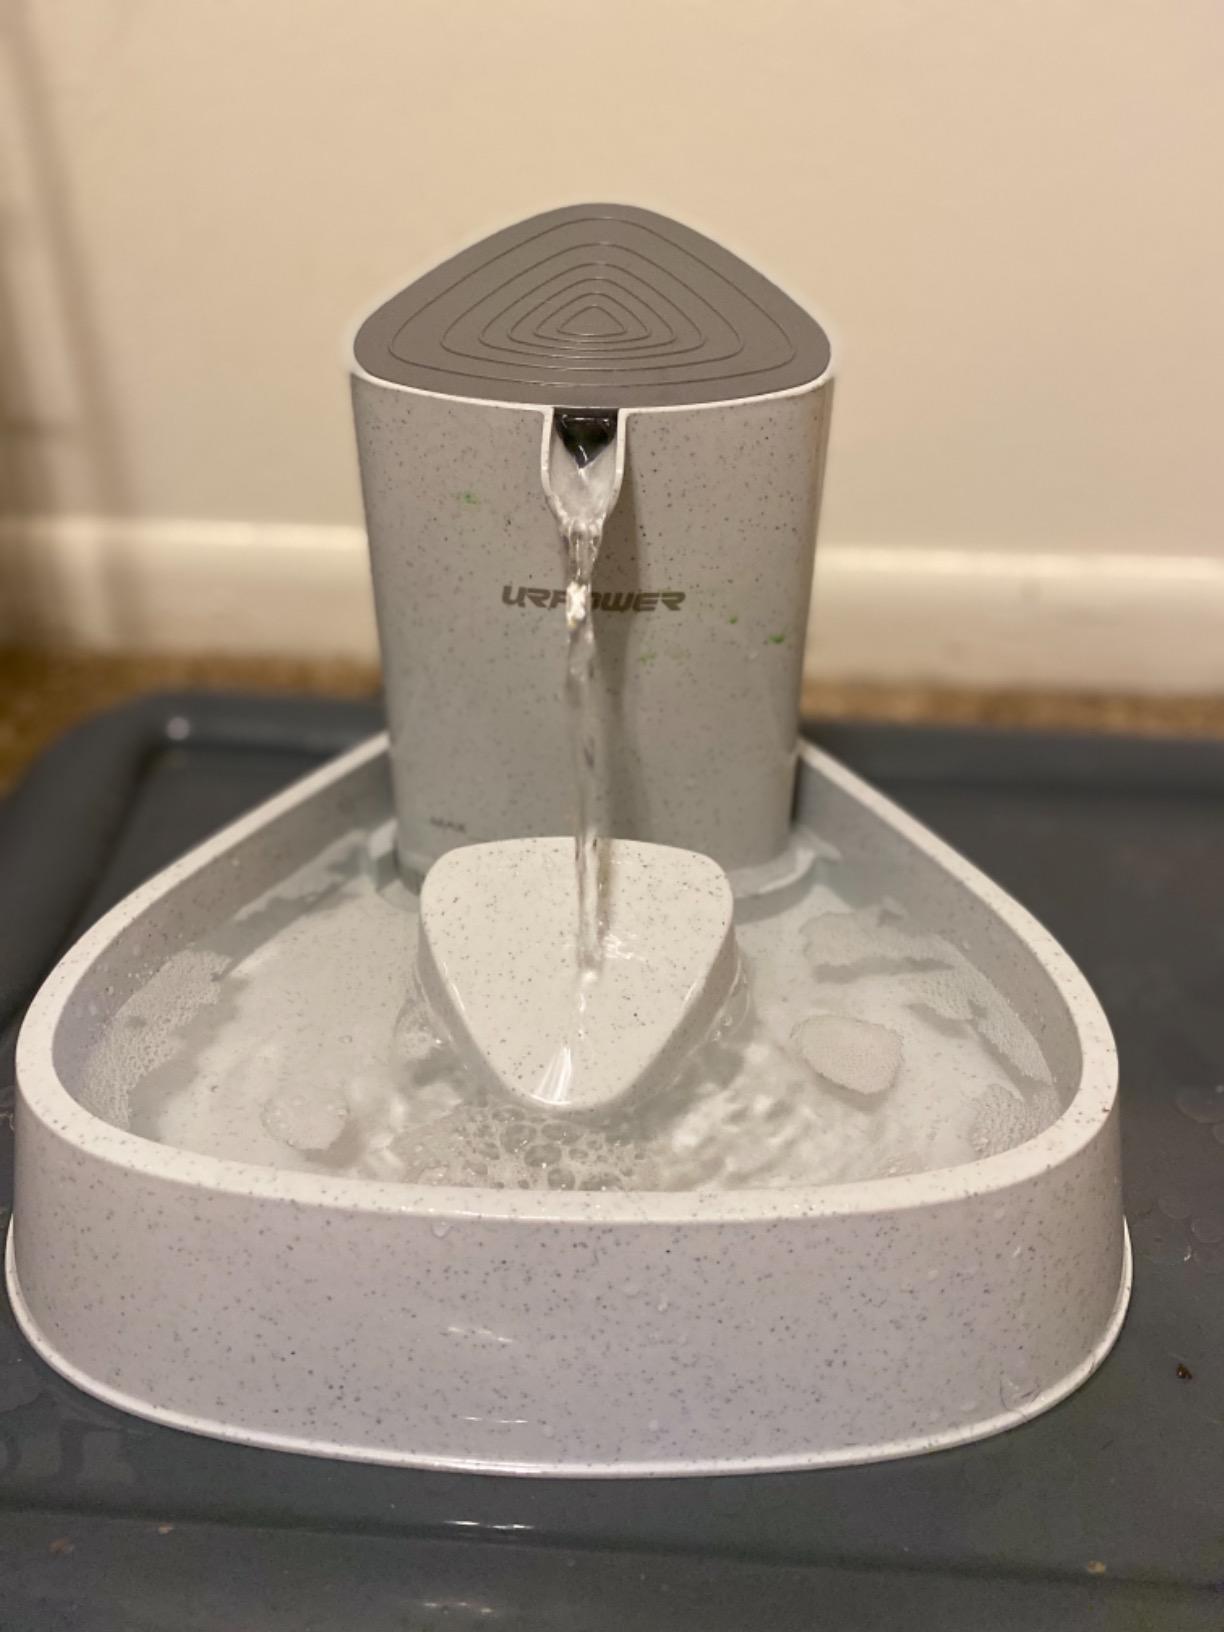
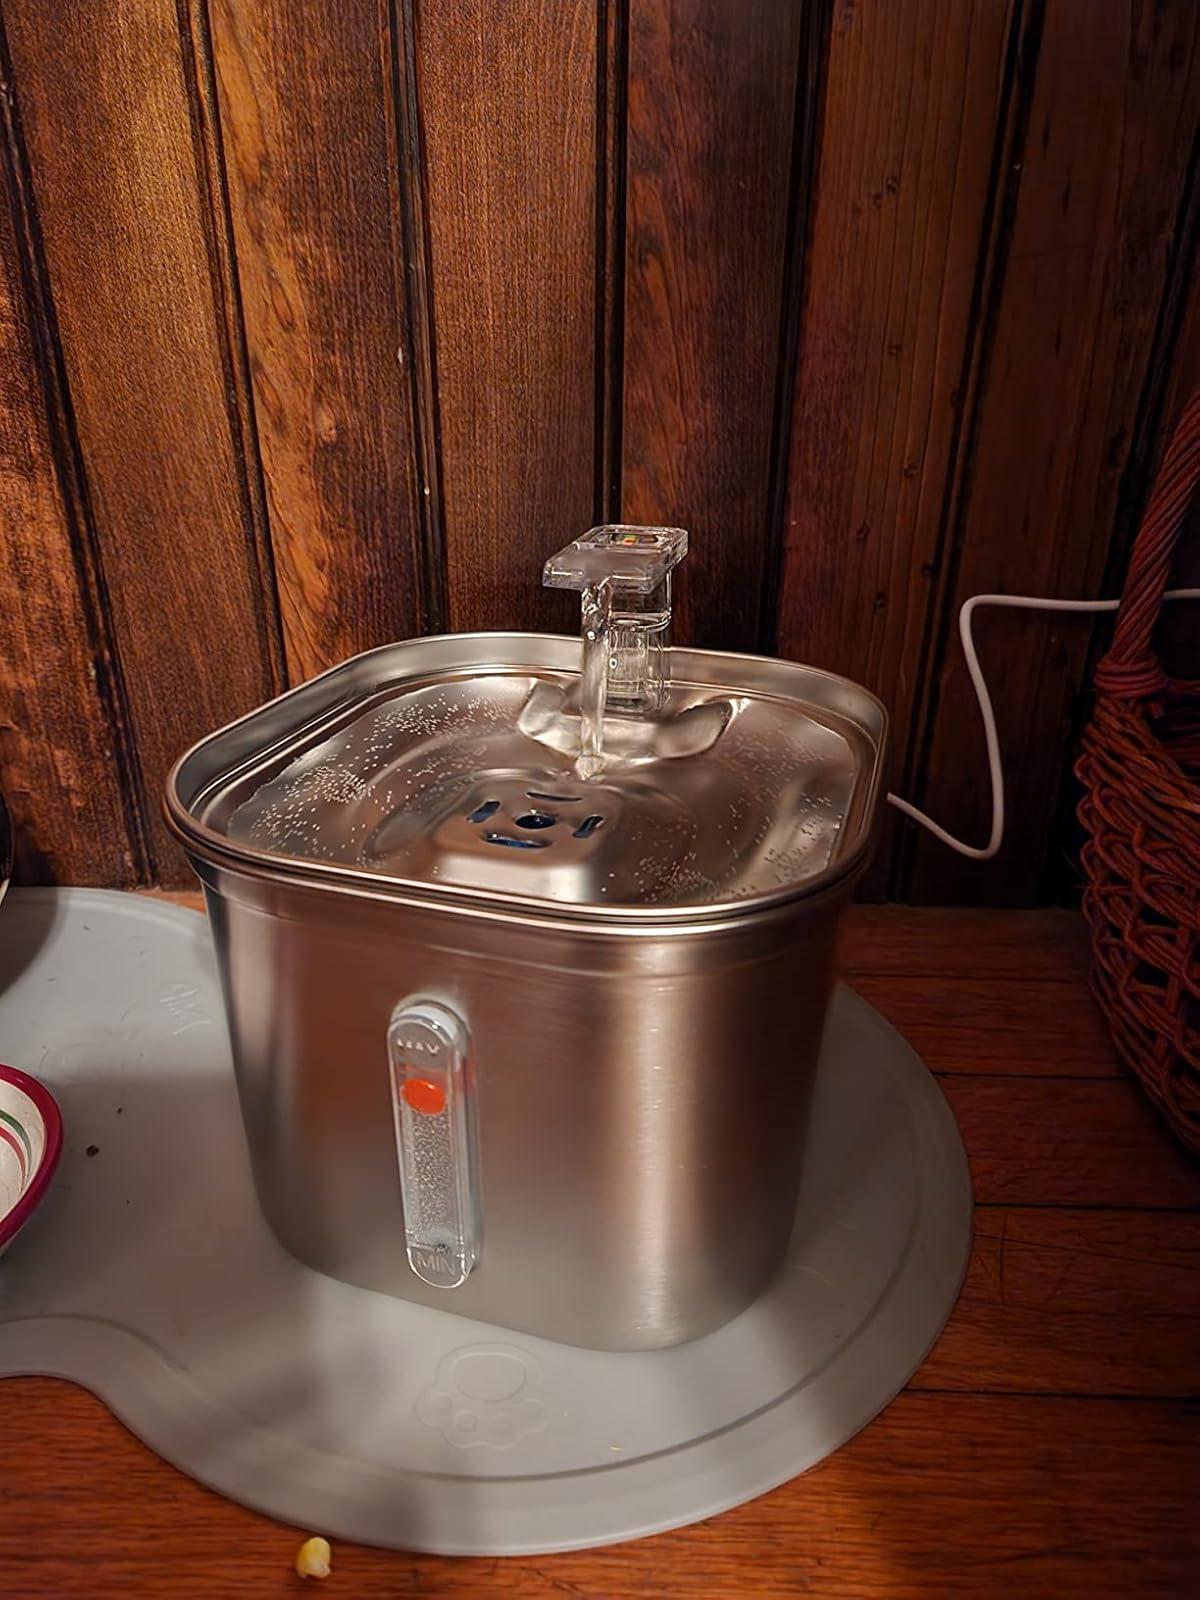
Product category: items_bowl
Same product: no